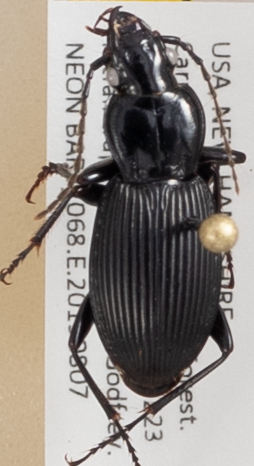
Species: Pterostichus lachrymosus
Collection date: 2019-08-07
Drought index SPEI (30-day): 0.264
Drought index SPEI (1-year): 1.13
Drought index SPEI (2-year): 0.88